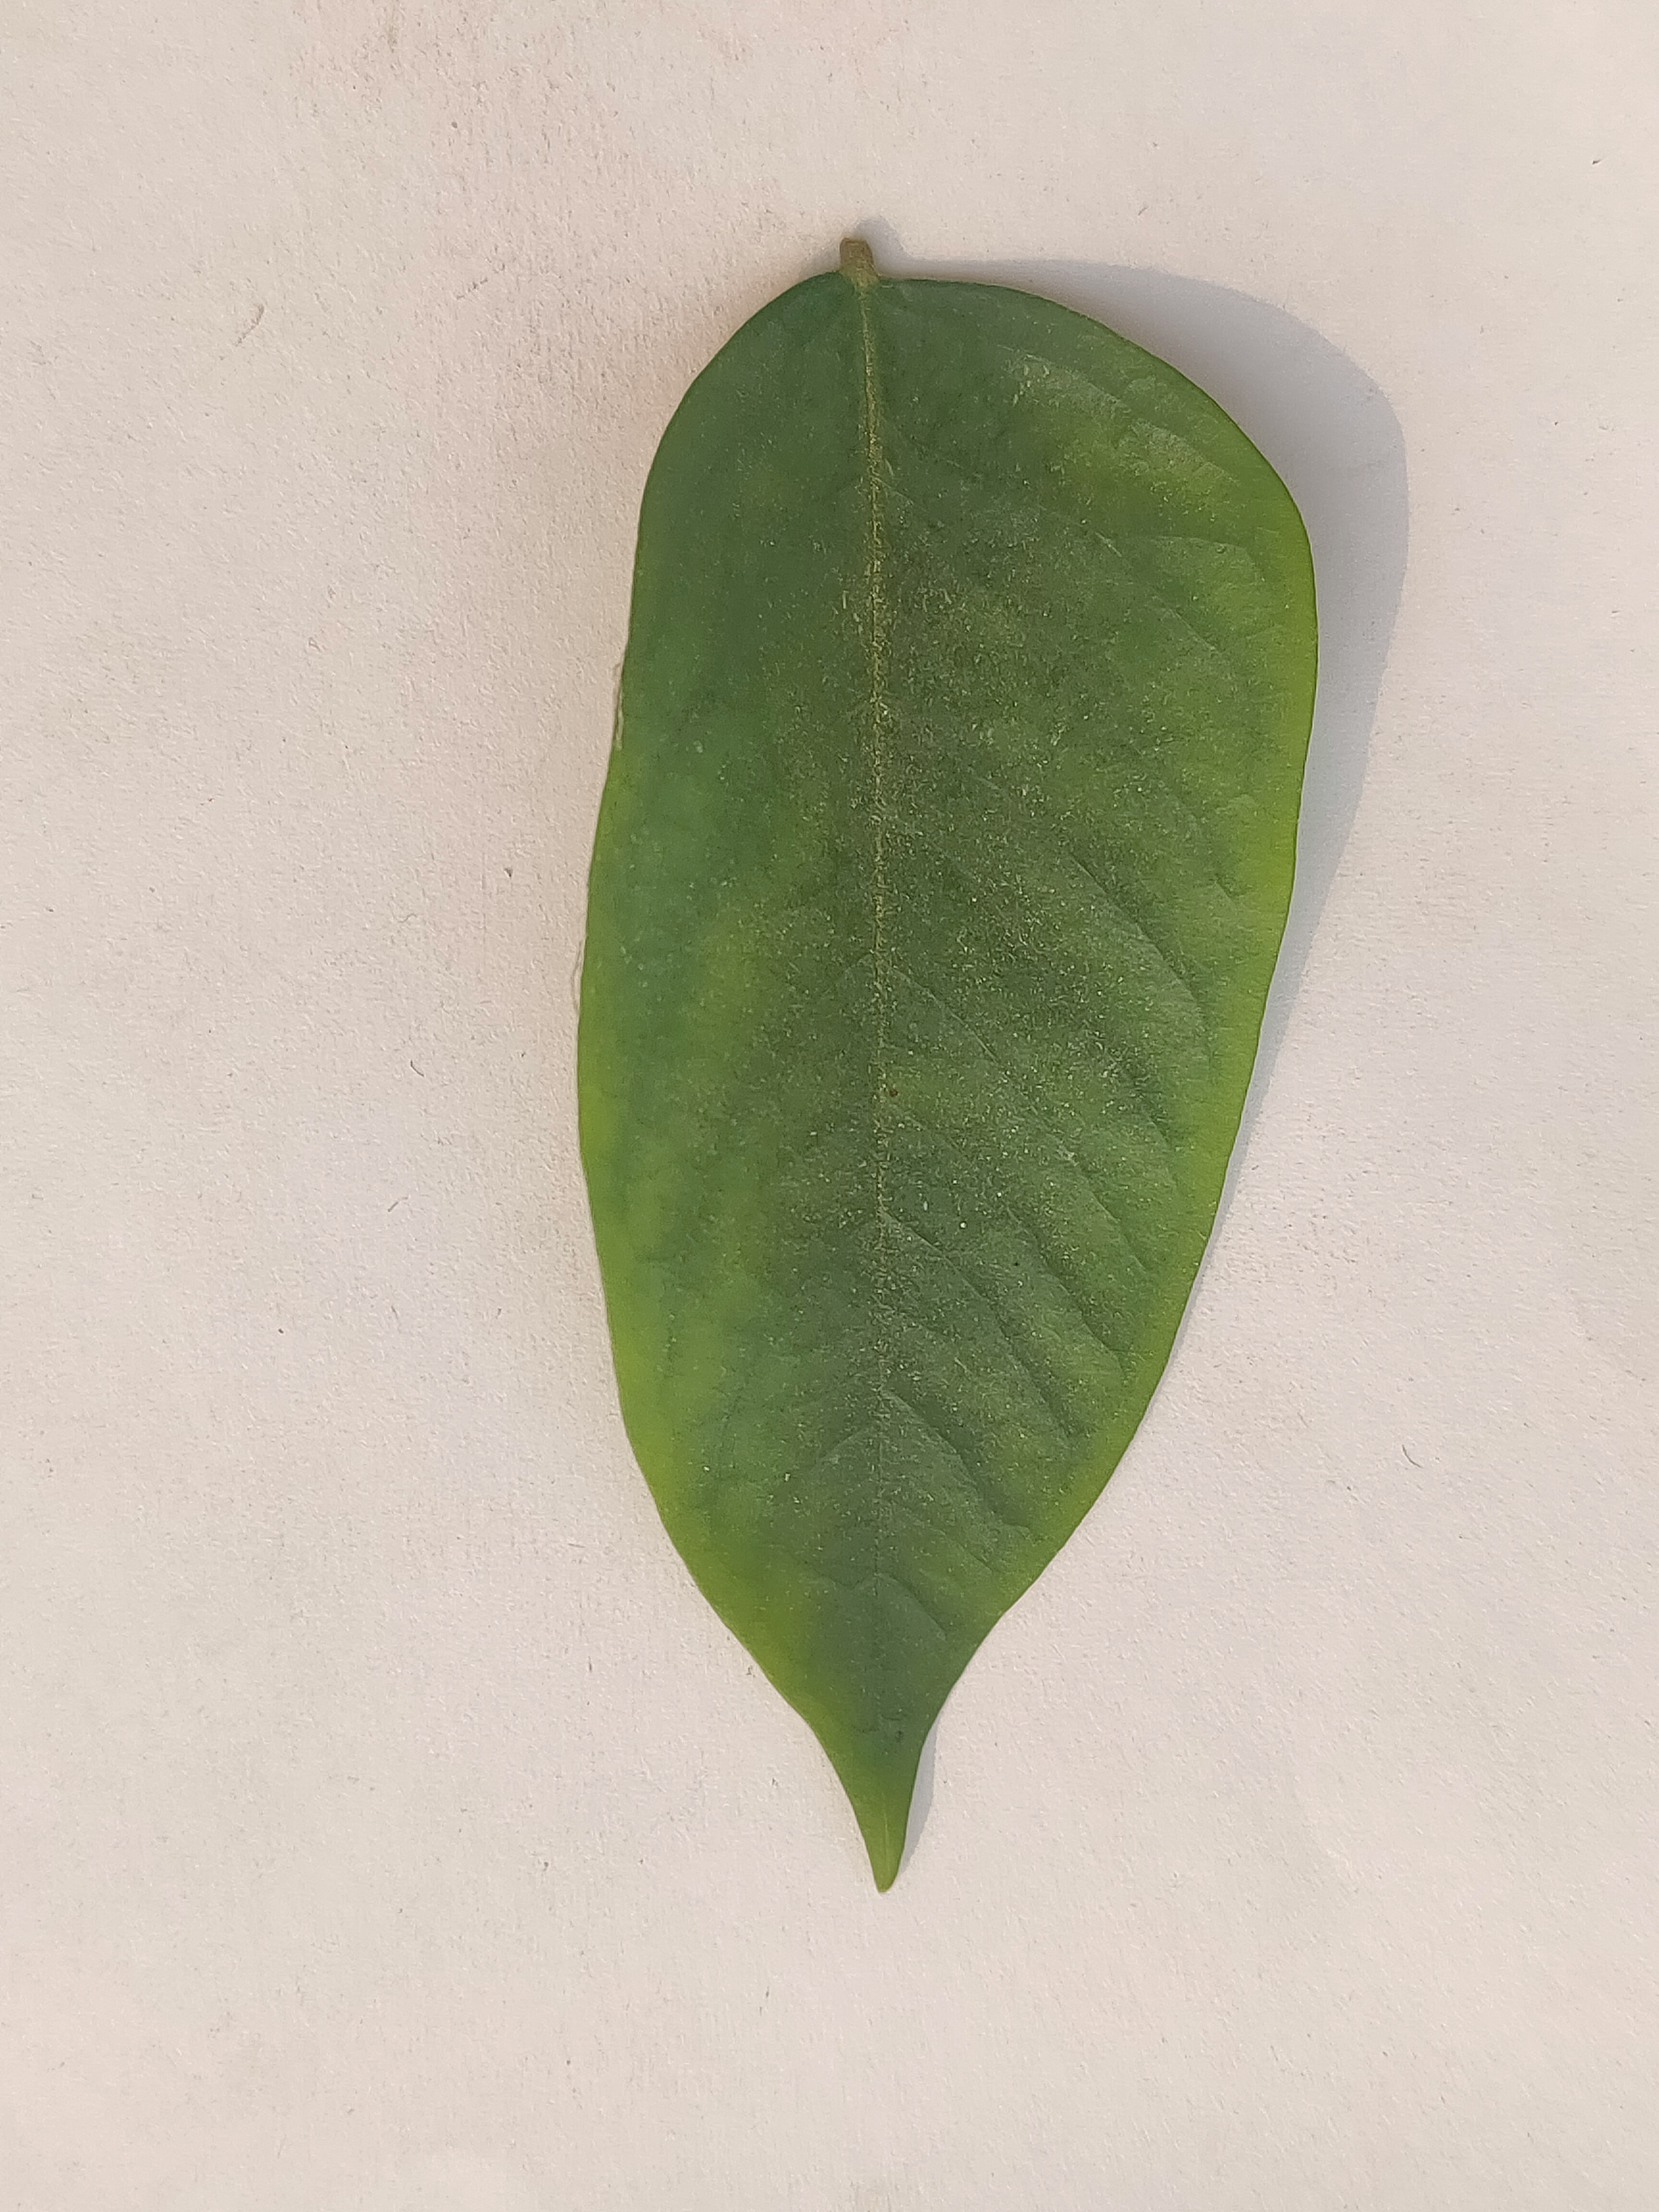
Leaf variety: Star Fruit